Kaiketsu Zorori

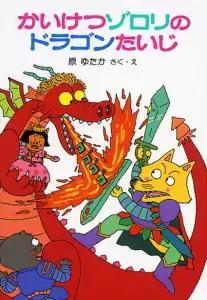
Zorori fighting a dragon to rescue Princess Elzie. Arthur is on the bottom left.

is a Japanese children's book series created by Yutaka Hara and published by Poplar Publishing. The original books were also made into an OVA, animated feature-length films, anime, and comics.